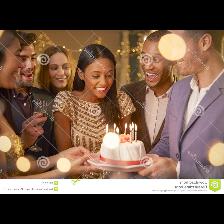
Label: Human